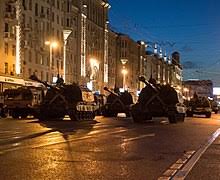
Label: Self Propelled Artillery